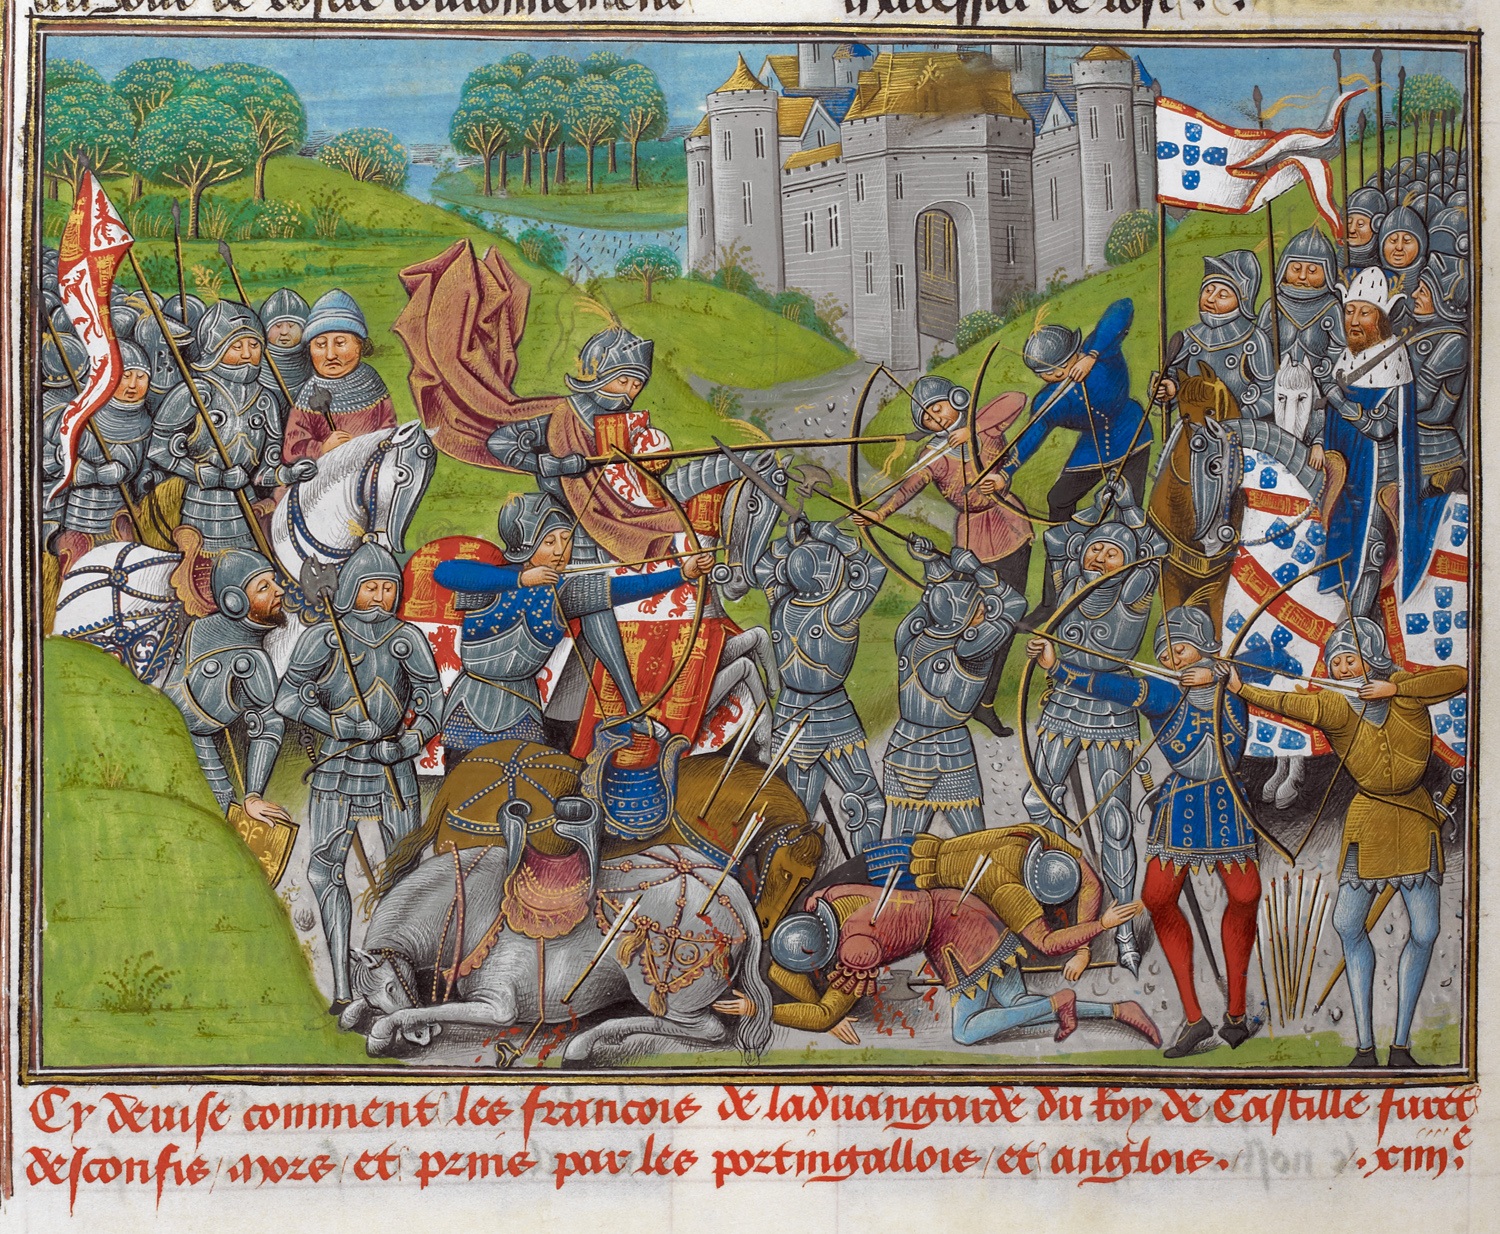
old, historic, artwork, painting, battle, art, image, comics, knights, comic book